Clover Mount

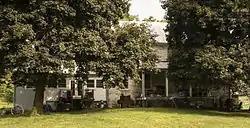

Clover Mount, also known as Tate House and Stone House Farm, is a historic home located near Greenville, Augusta County, Virginia. The house dates to the late-18th century and is a two-story, five-bay, cut limestone dwelling built in two stages and completed before 1803. The original section contained a two-room, hall-parlor plan, and measured 30 feet by 20 feet. Added to it was a single-cell, double-pile addition. A two-story stuccoed ell was added to the house around 1900. Also on the property is a contributing frame bank barn with heavy mortise-and-tenon construction.